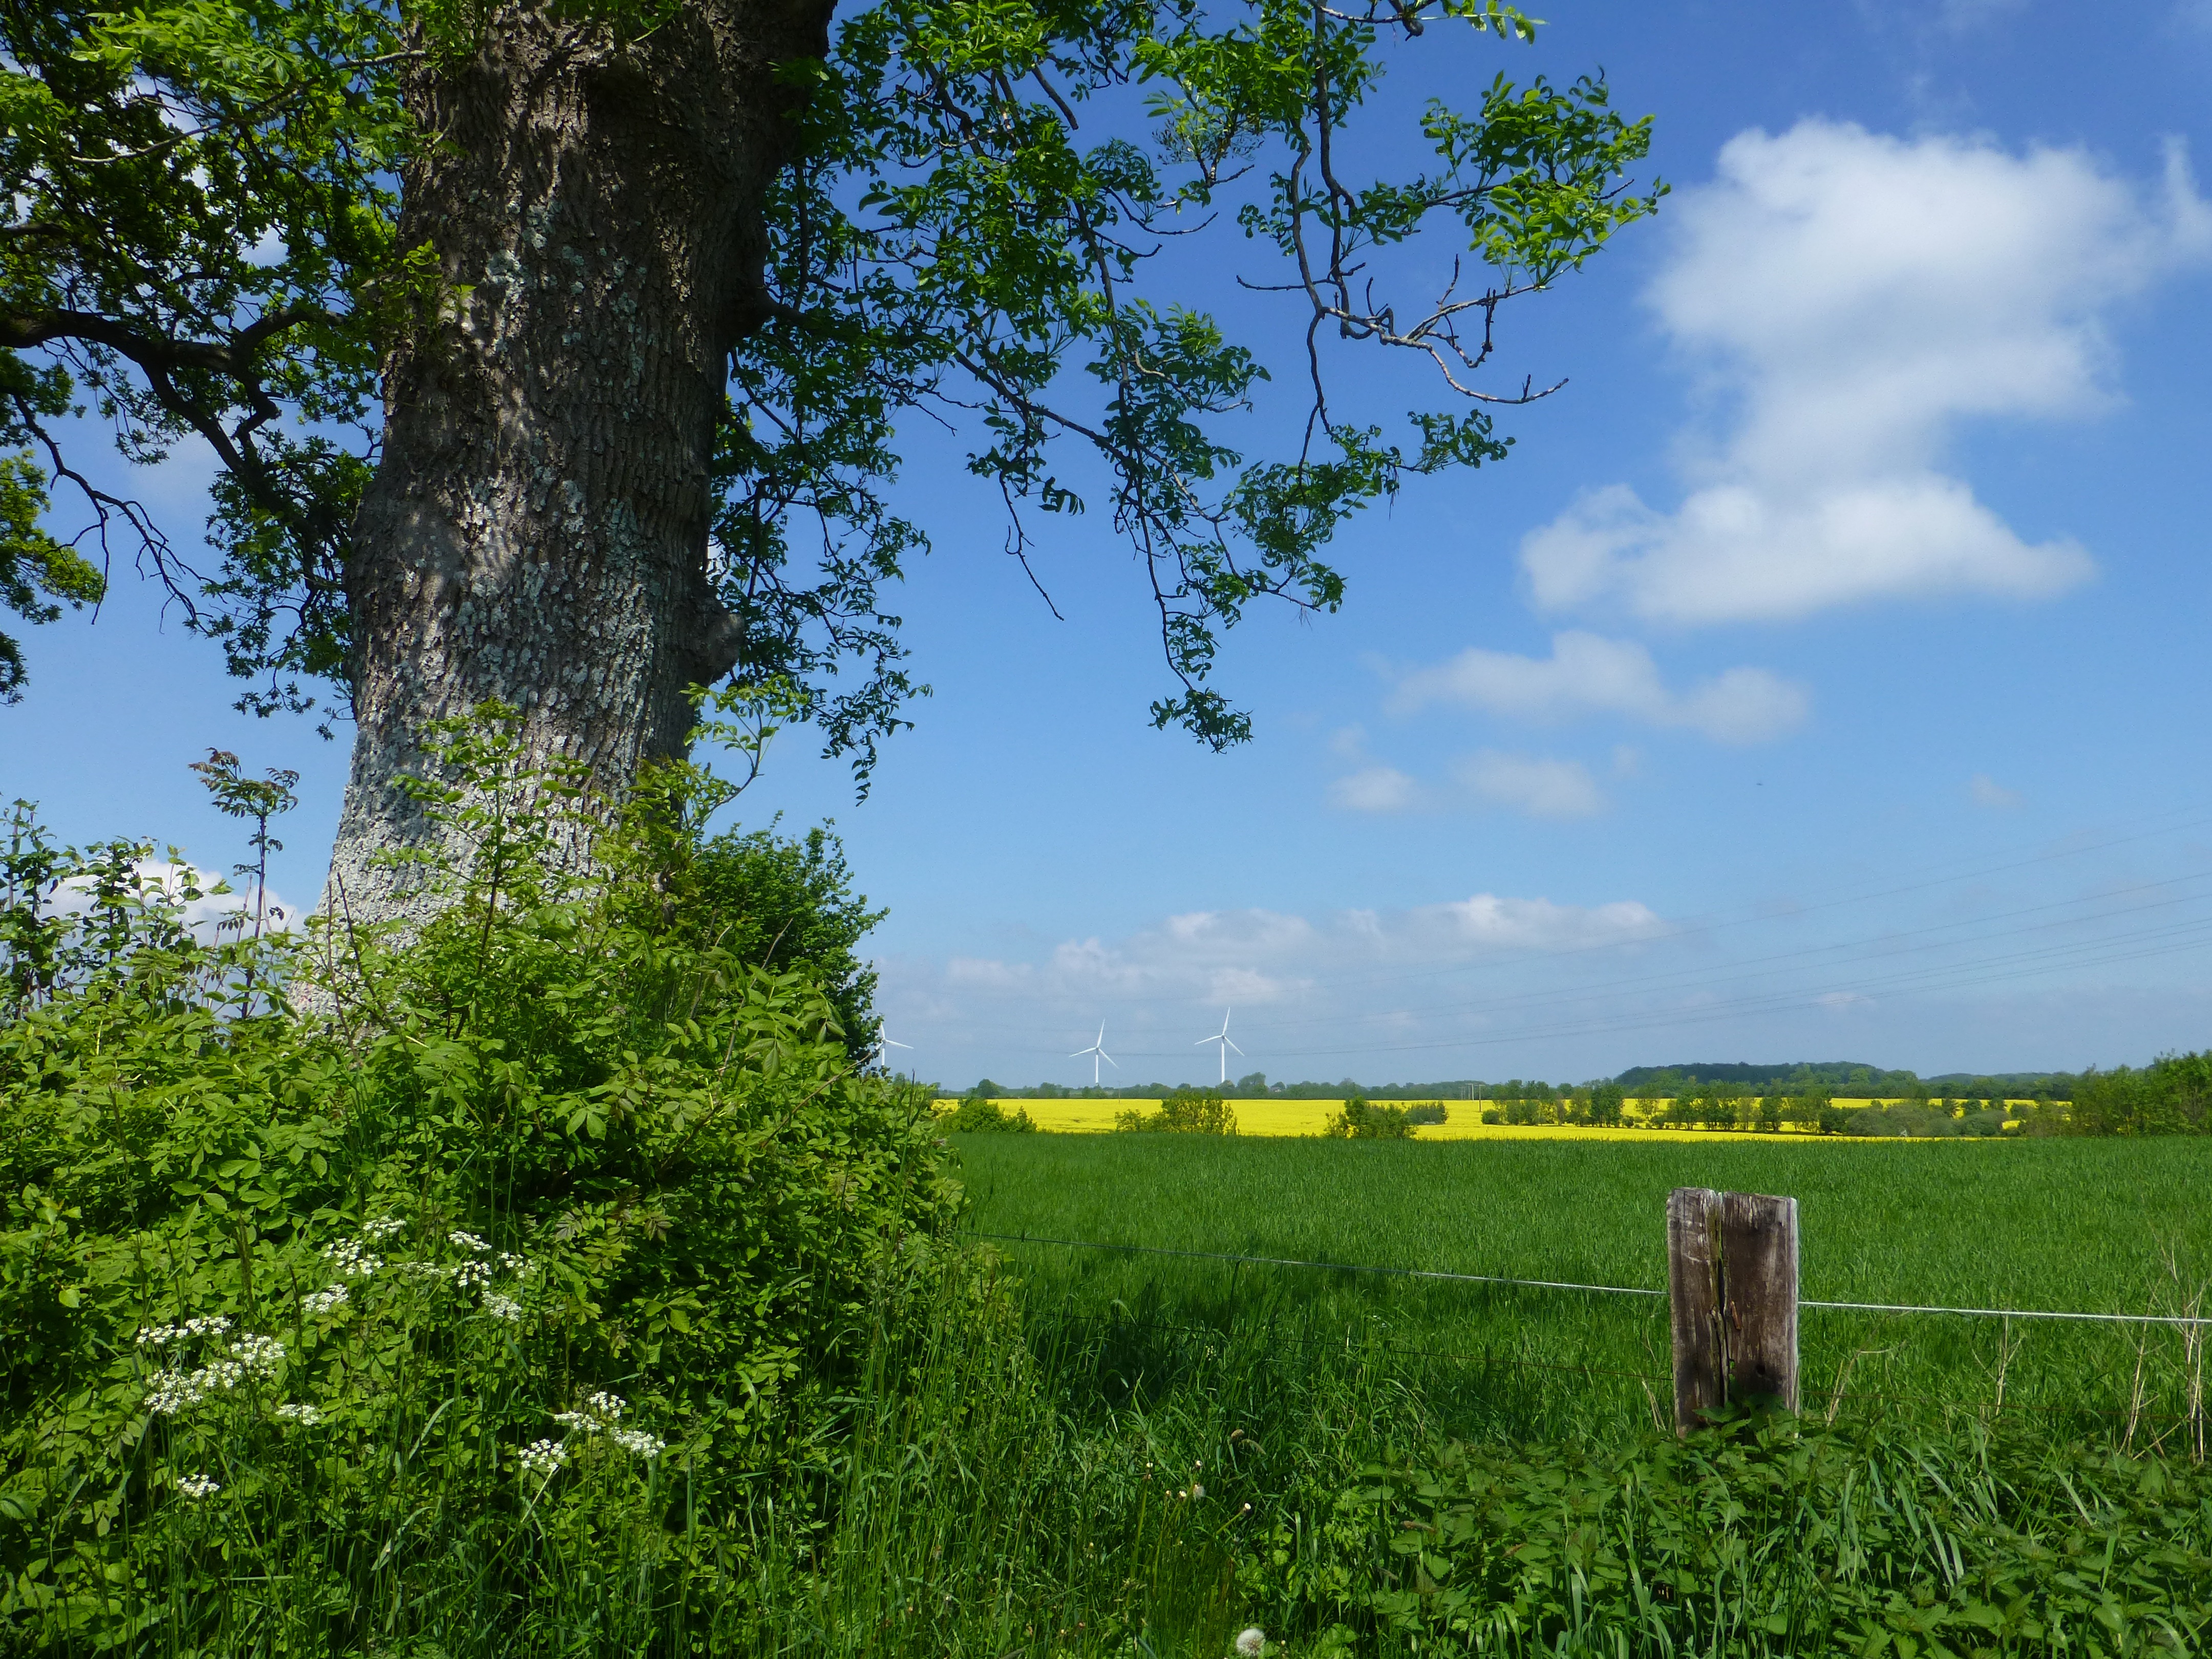
landscape, tree, nature, grass, plant, sky, field, farm, lawn, meadow, prairie, sunlight, hill, flower, rural, spring, green, pasture, blue, agriculture, fish, plain, wind energy, wind power, cheerful, grassland, shrub, outlook, plantation, woodland, habitat, ecosystem, mecklenburg, rural area, oilseed rape, field of rapeseeds, natural environment, grass family, woody plant